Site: brandenburg
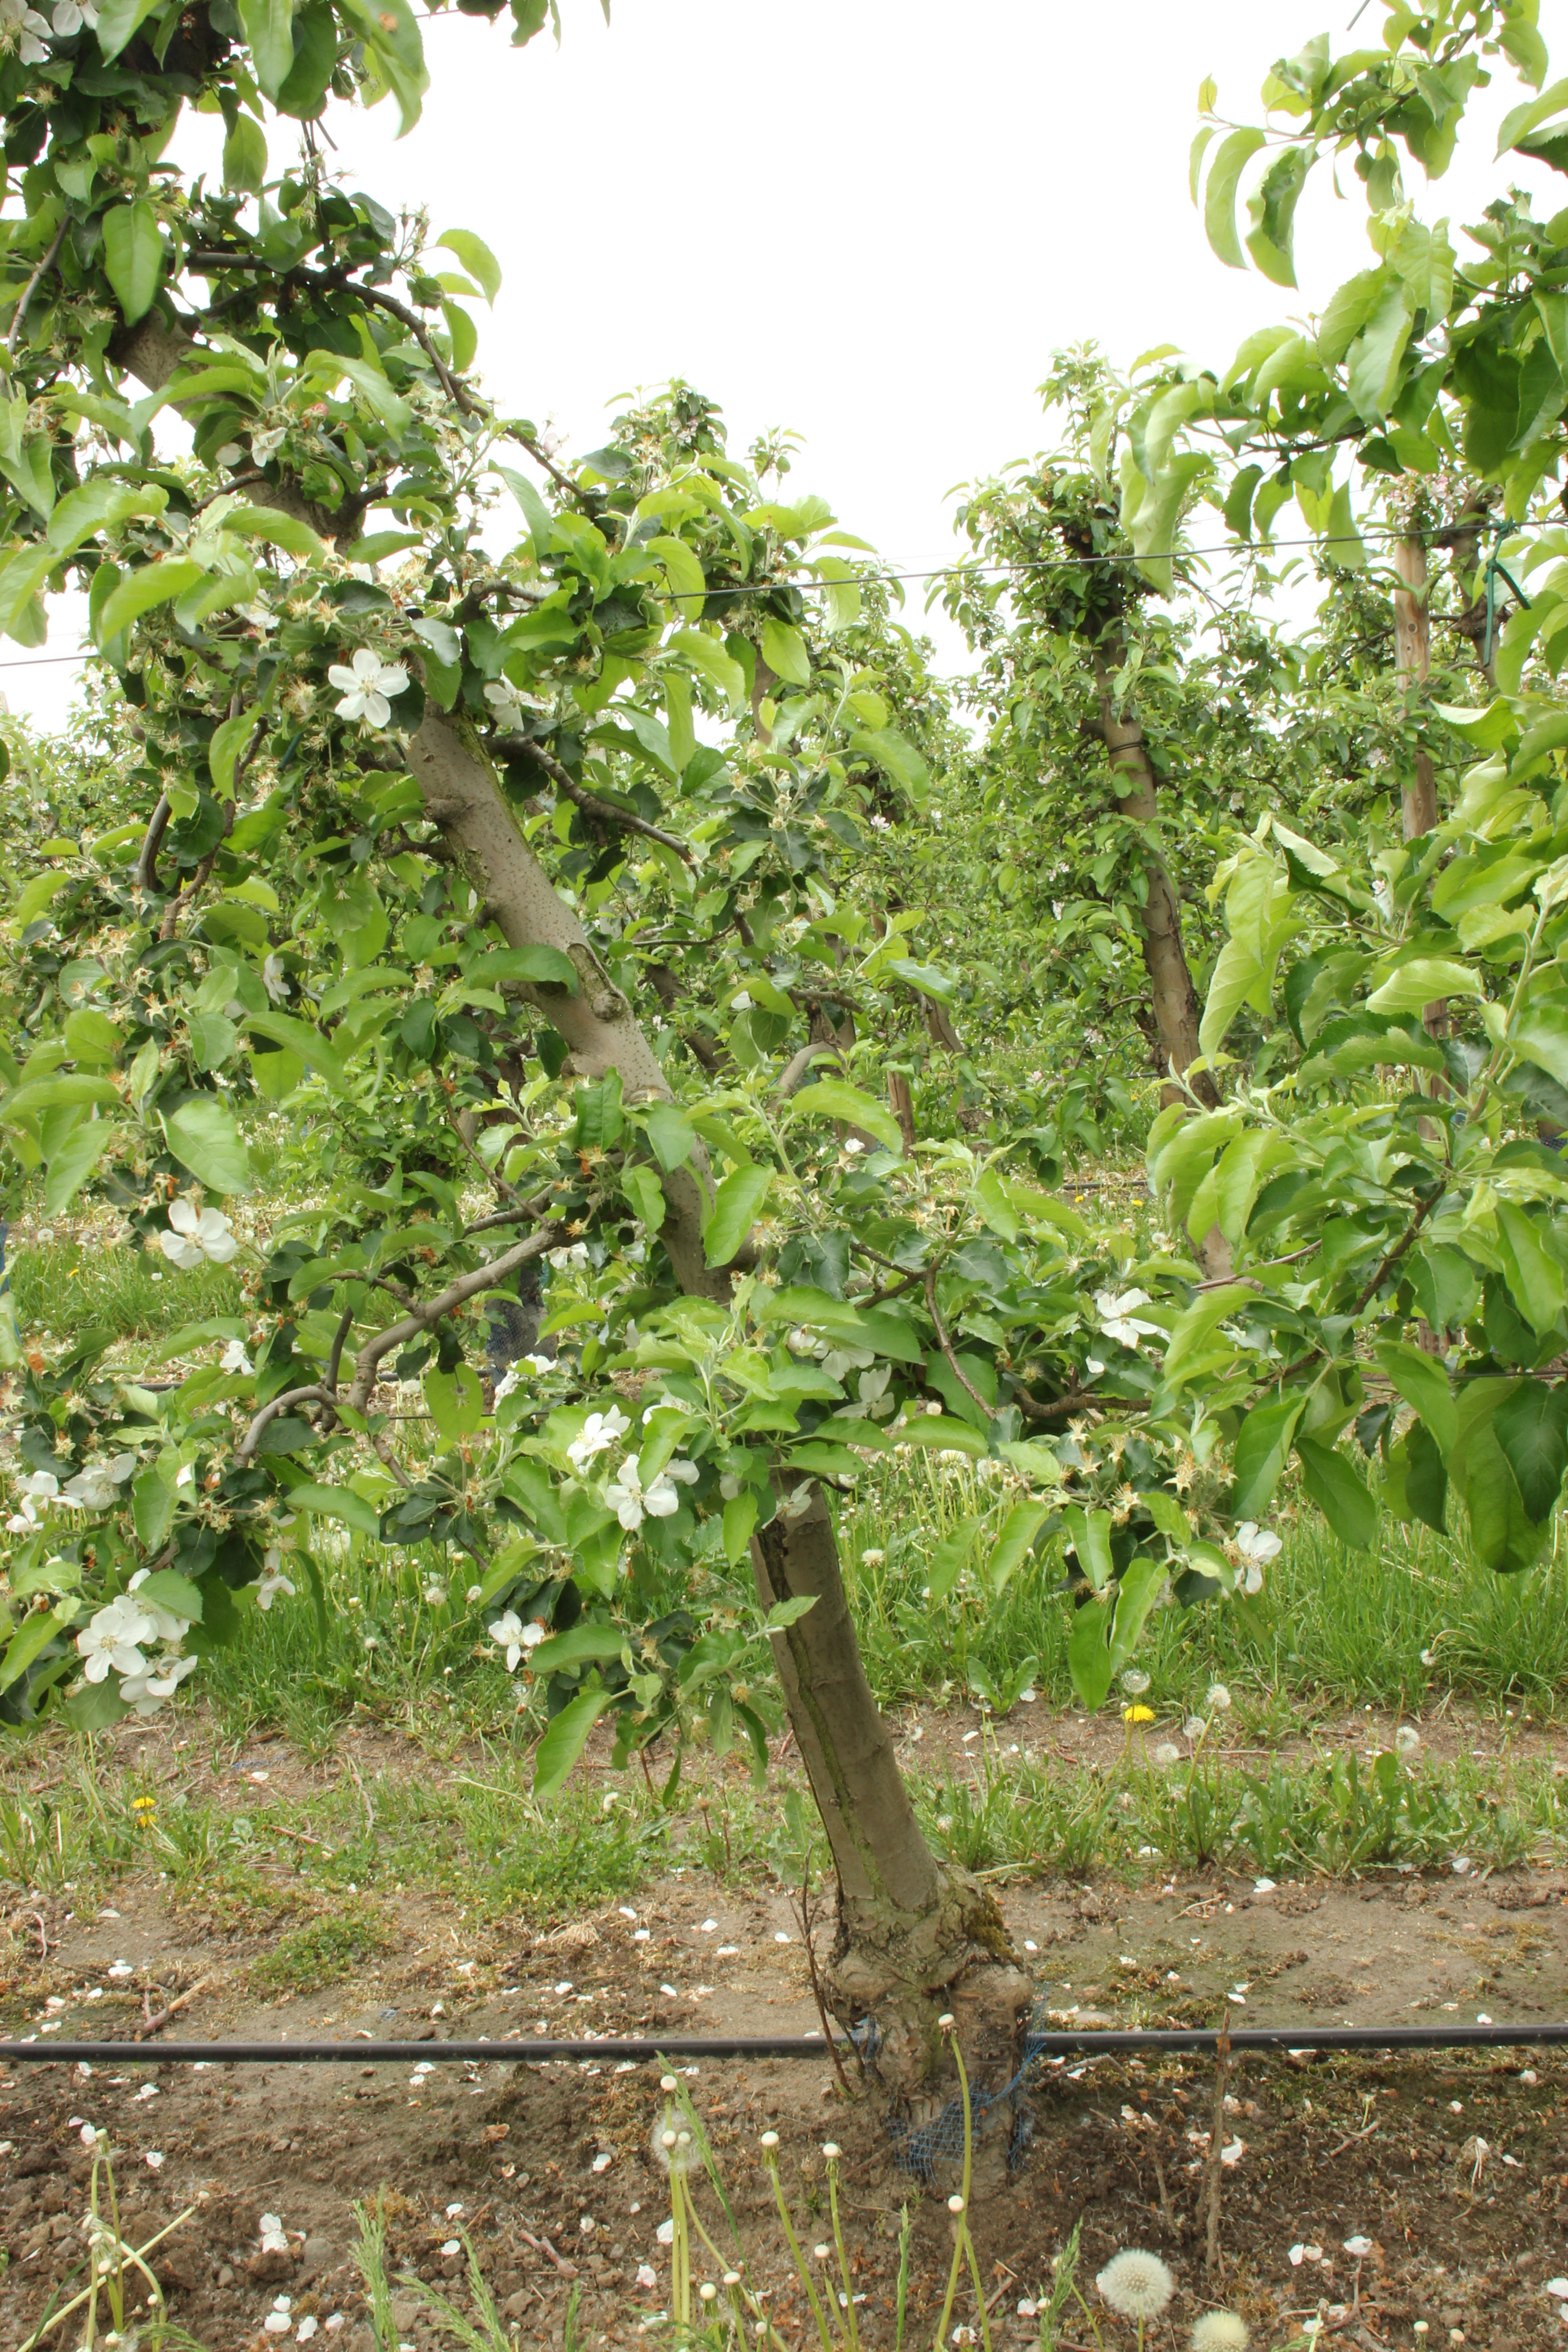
Growth stage (BBCH 67): Flowering